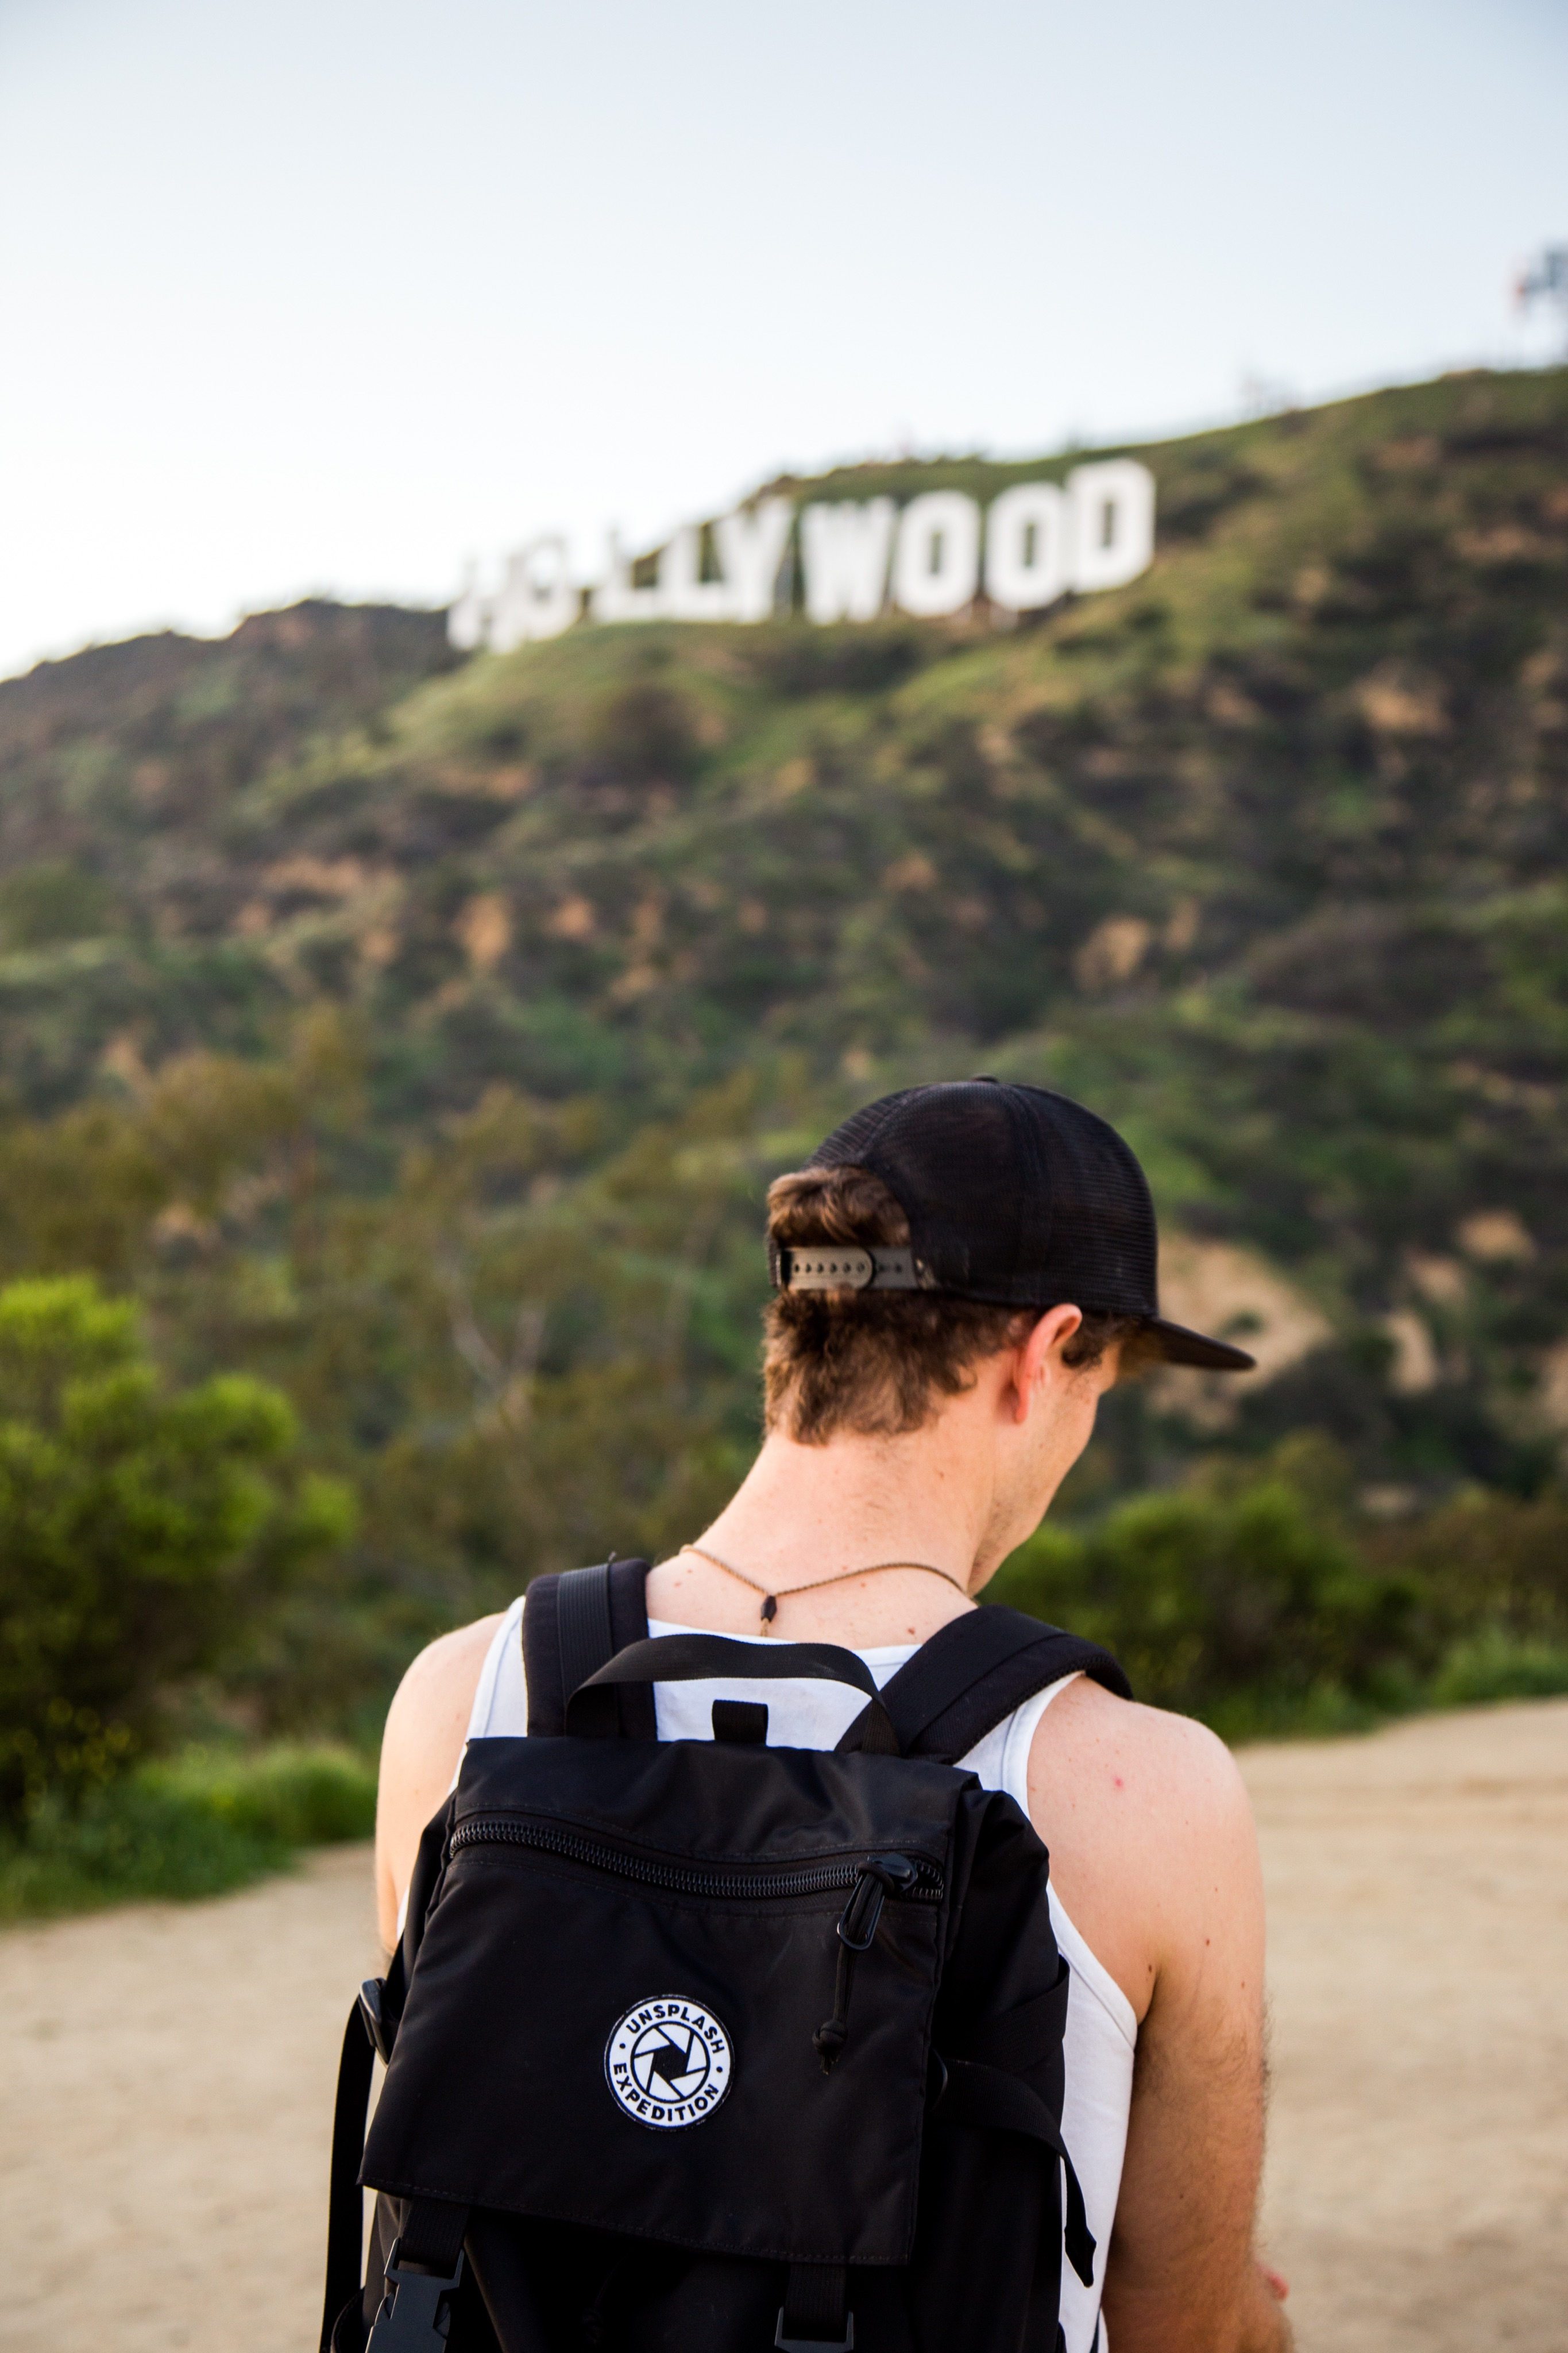
man, photography, backpack, male, hollywood, sign, spring, unsplash, rucksack, photograph